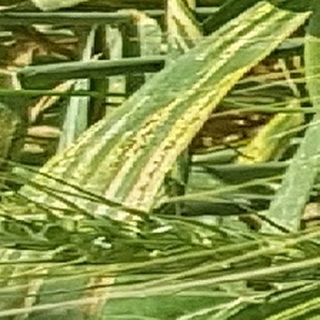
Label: wheat_yellow_rust